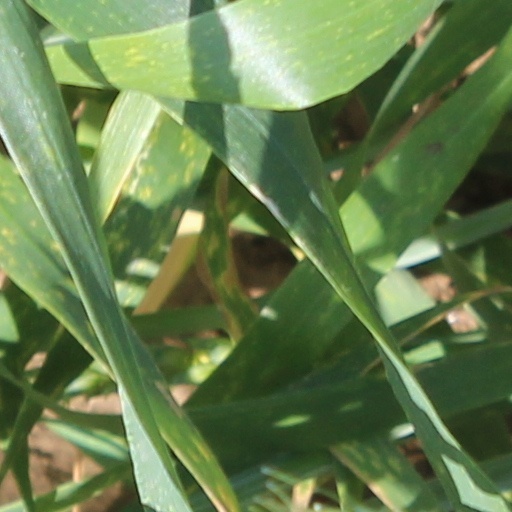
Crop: wheat